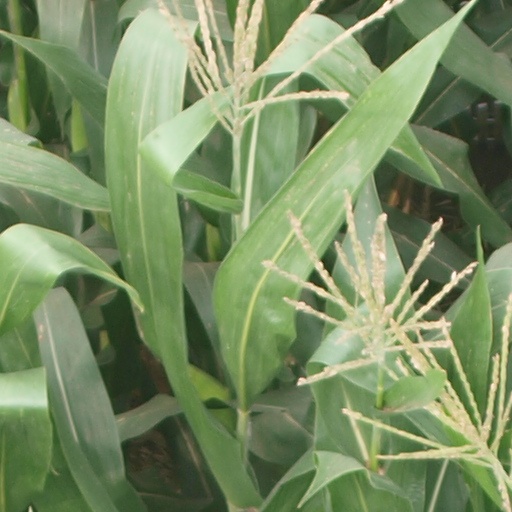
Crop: maize; corn